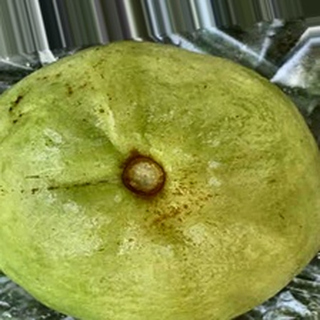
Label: healthy_guava